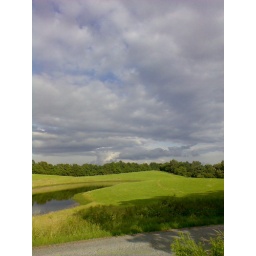
Was out walking Toby when I noticed this column of clouds in on the horizon. Looks very impressive.